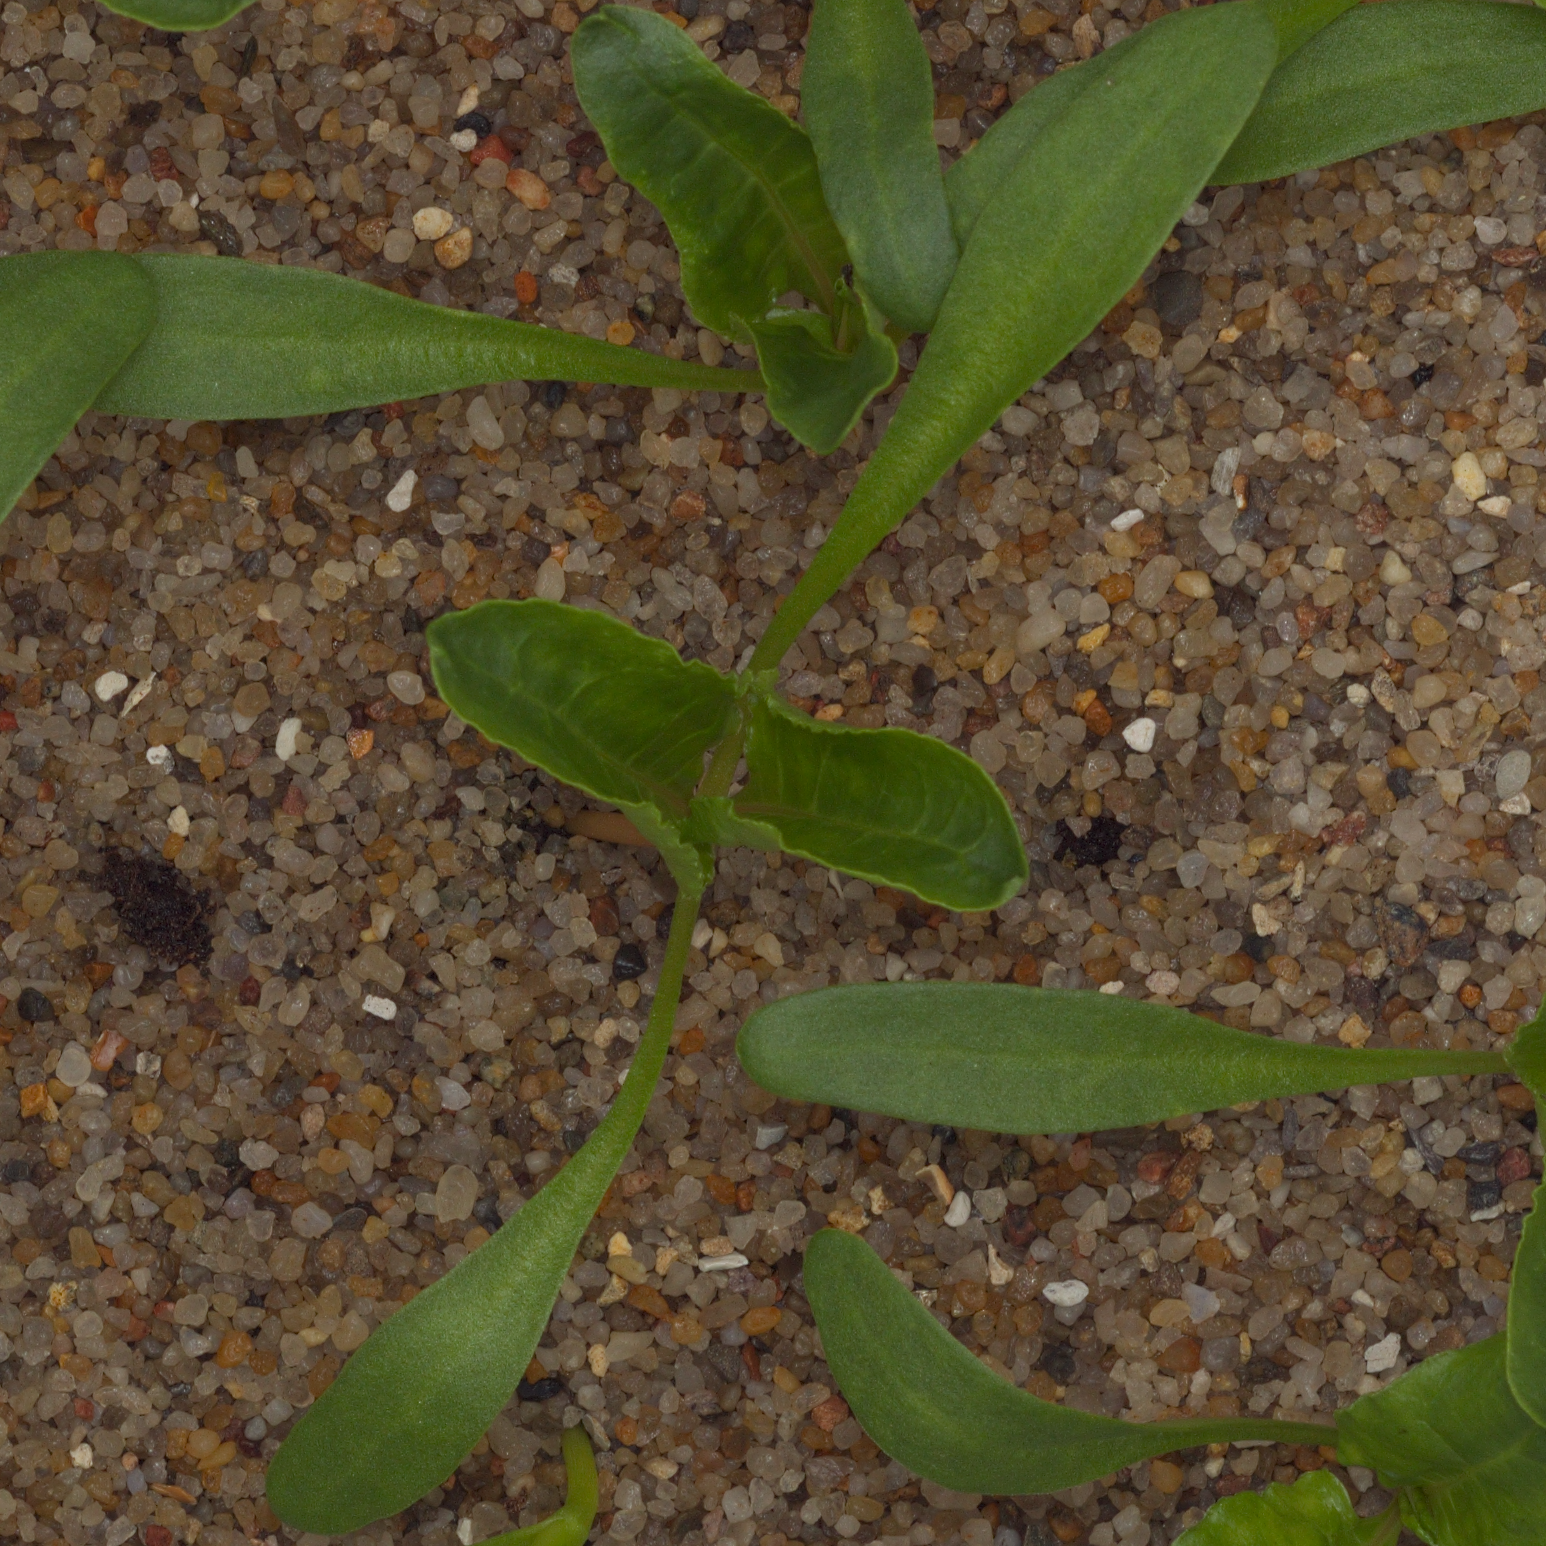
Label: sugar_beet